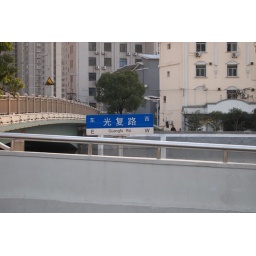
Guangfu Lu street sign along Suzhou Creek, on an autumn Saturday in Shanghai, China